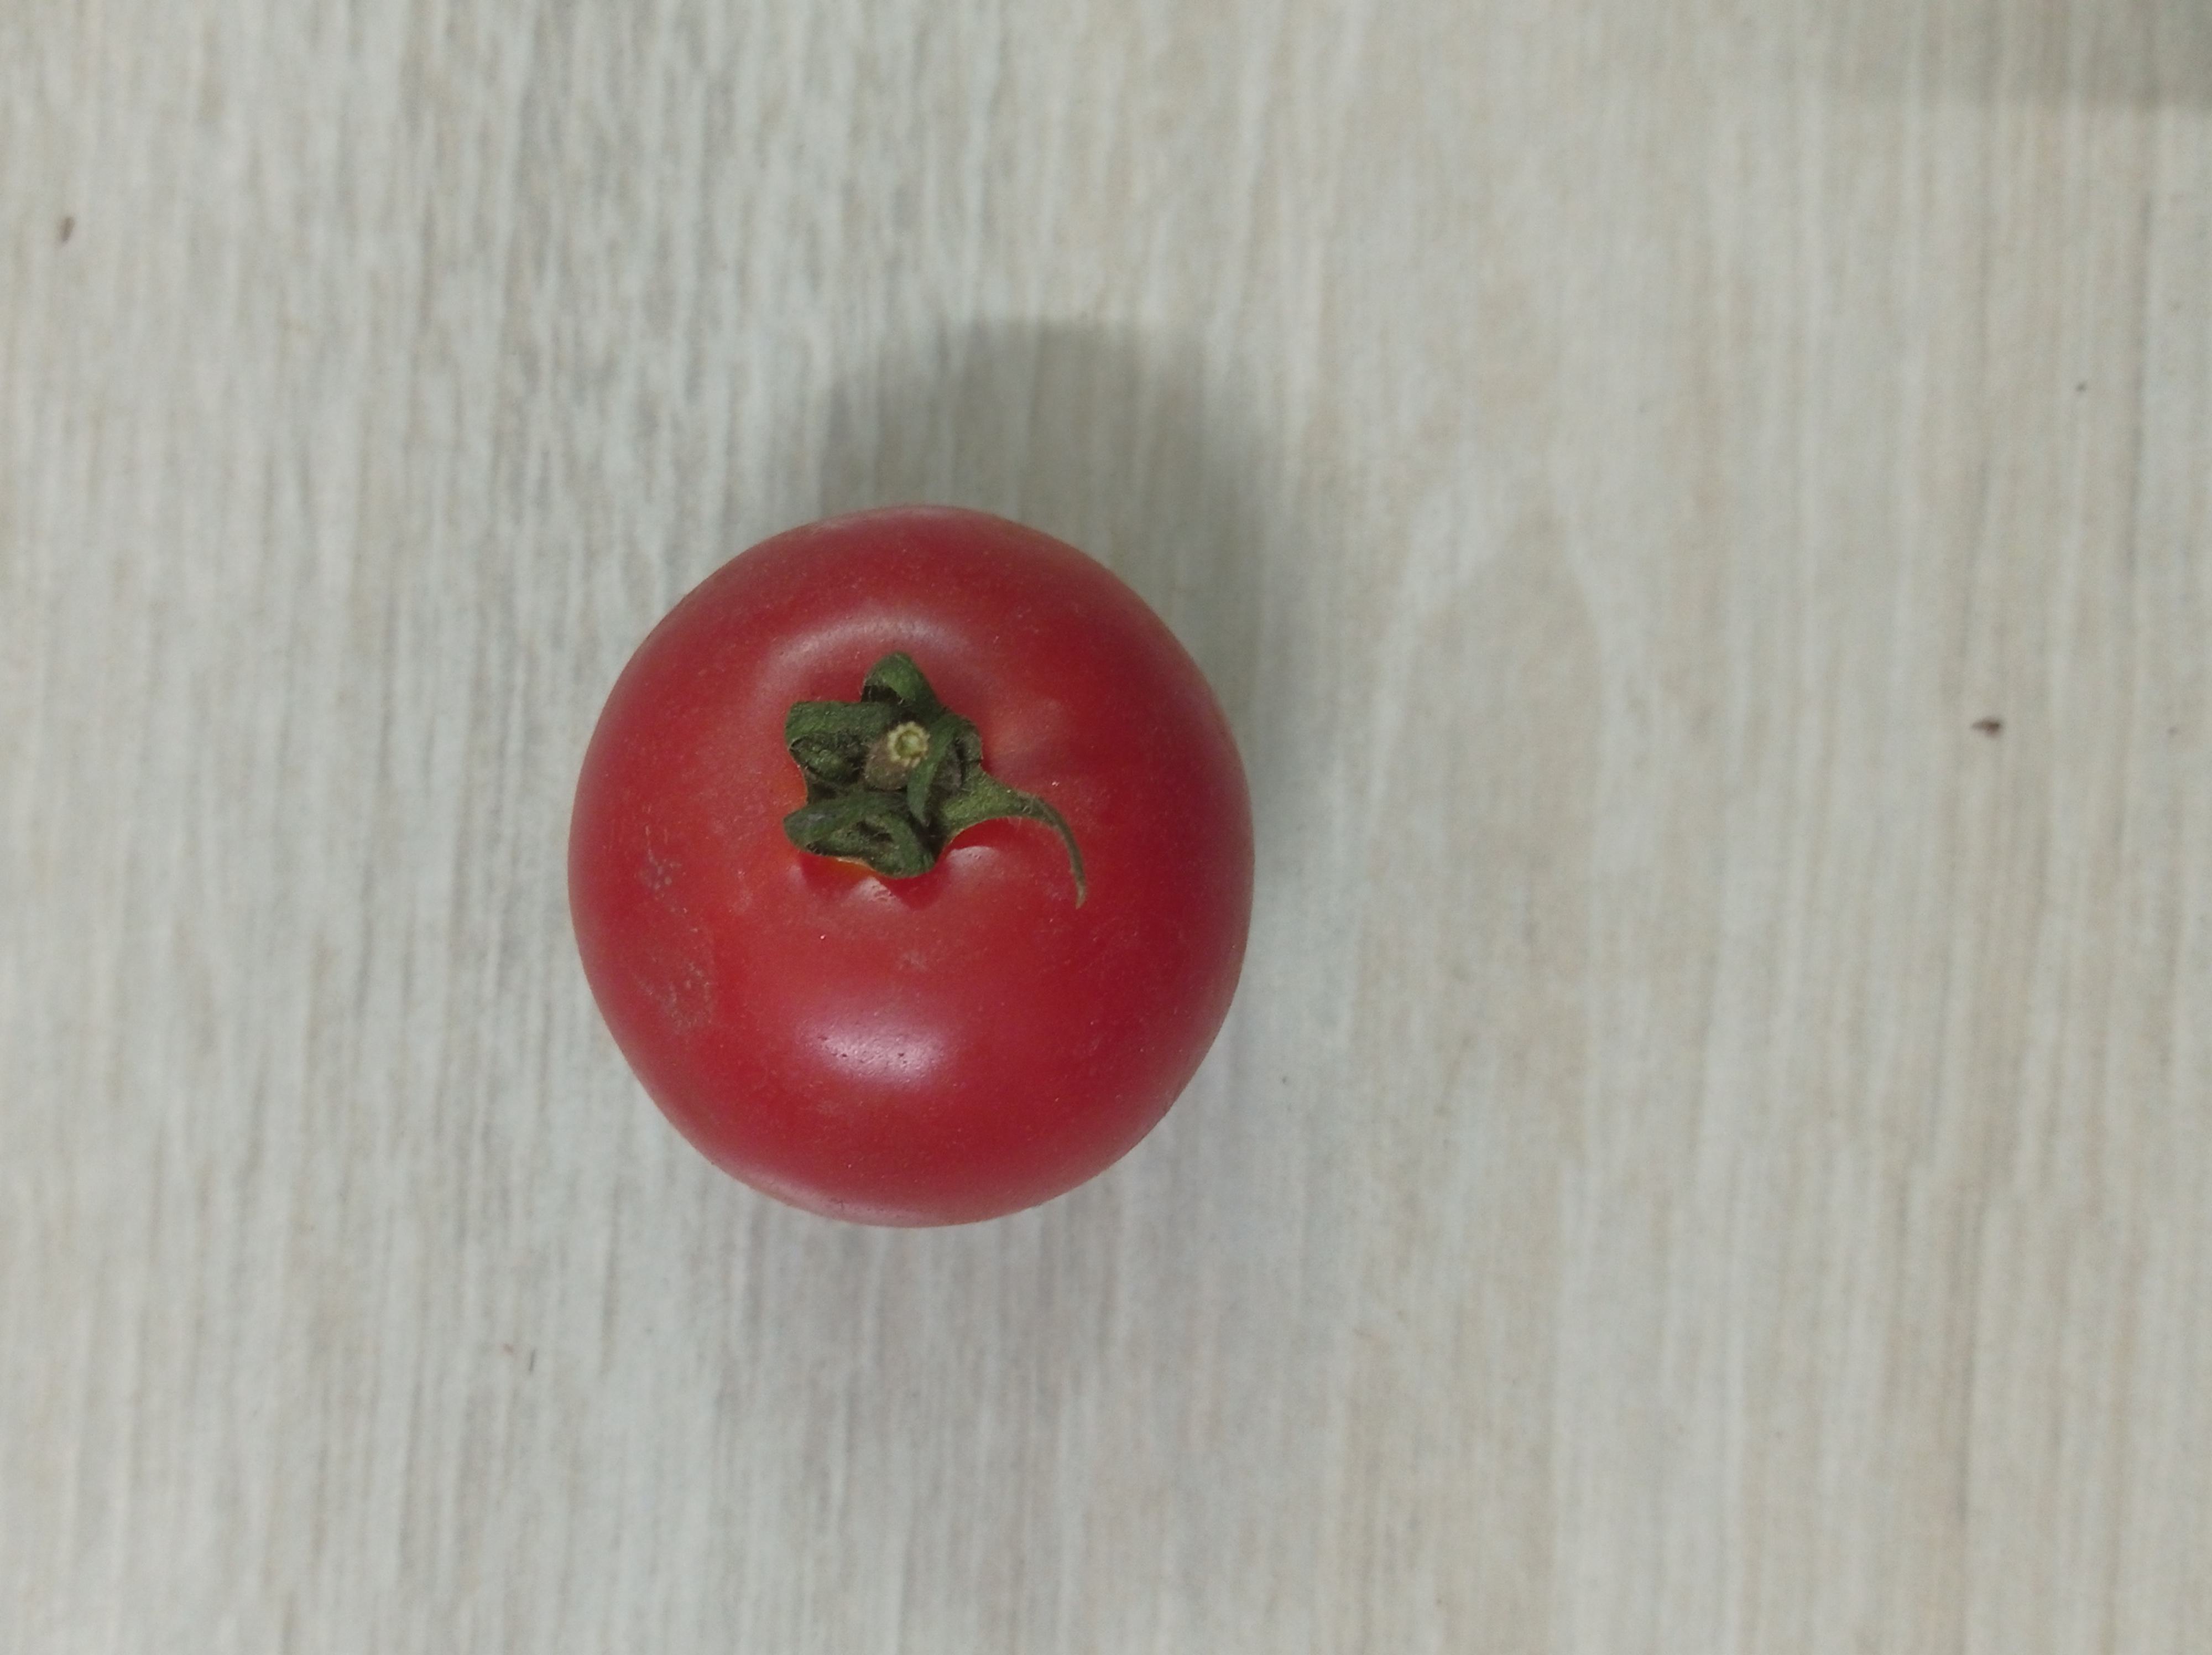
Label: Fresh